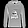
Label: Pullover